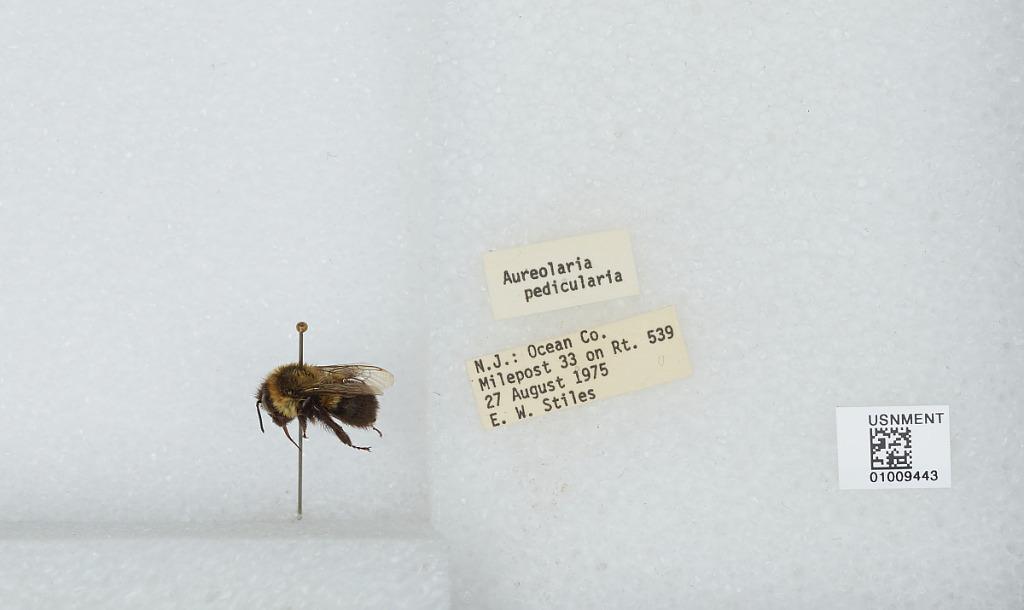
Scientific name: Bombus (Pyrobombus) impatiens Cresson
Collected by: E. Stiles
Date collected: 1975-8-27
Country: United States
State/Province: New Jersey
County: Ocean
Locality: Mile post 33 on Route 539
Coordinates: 40.0519, -74.4561